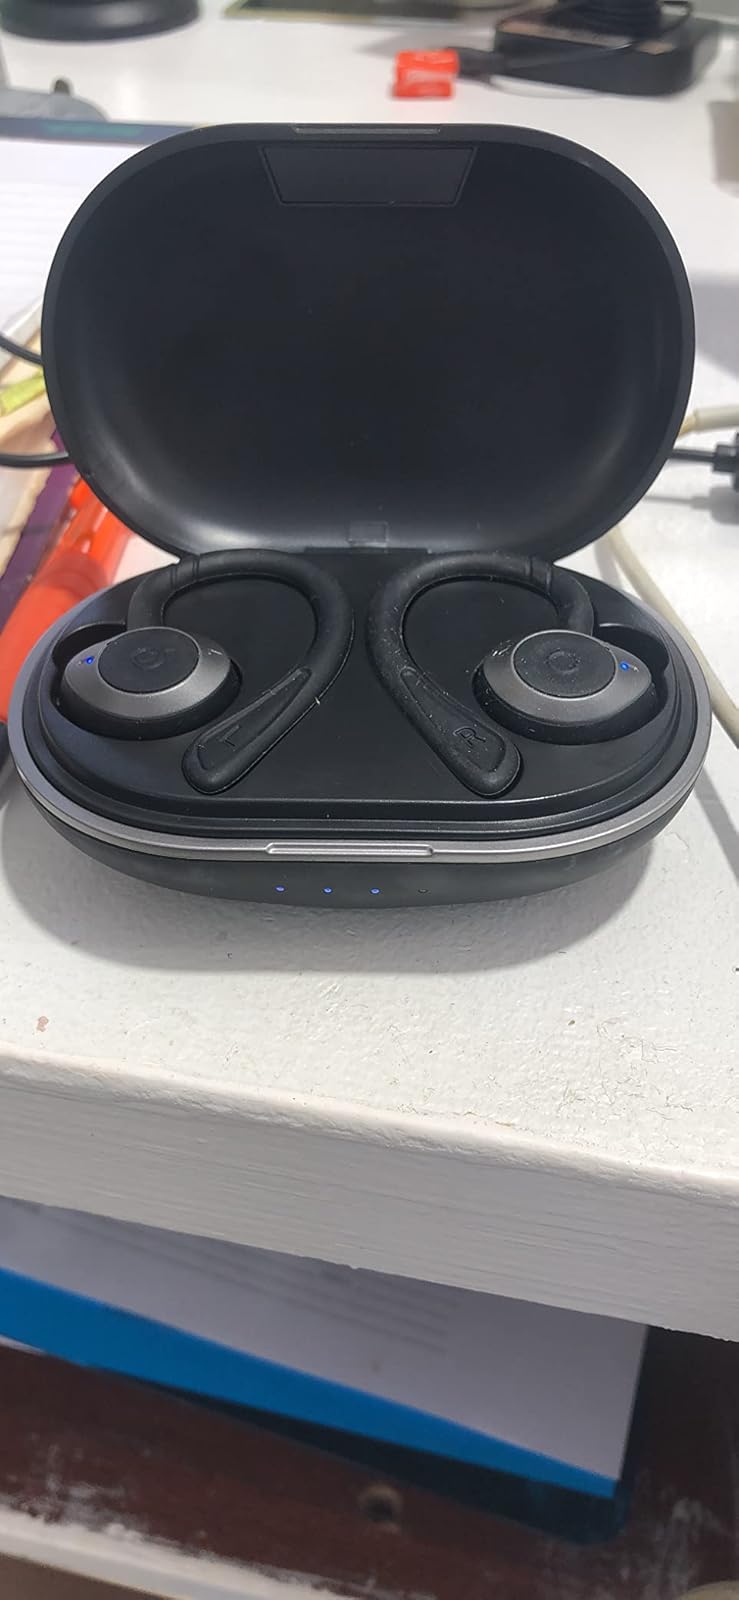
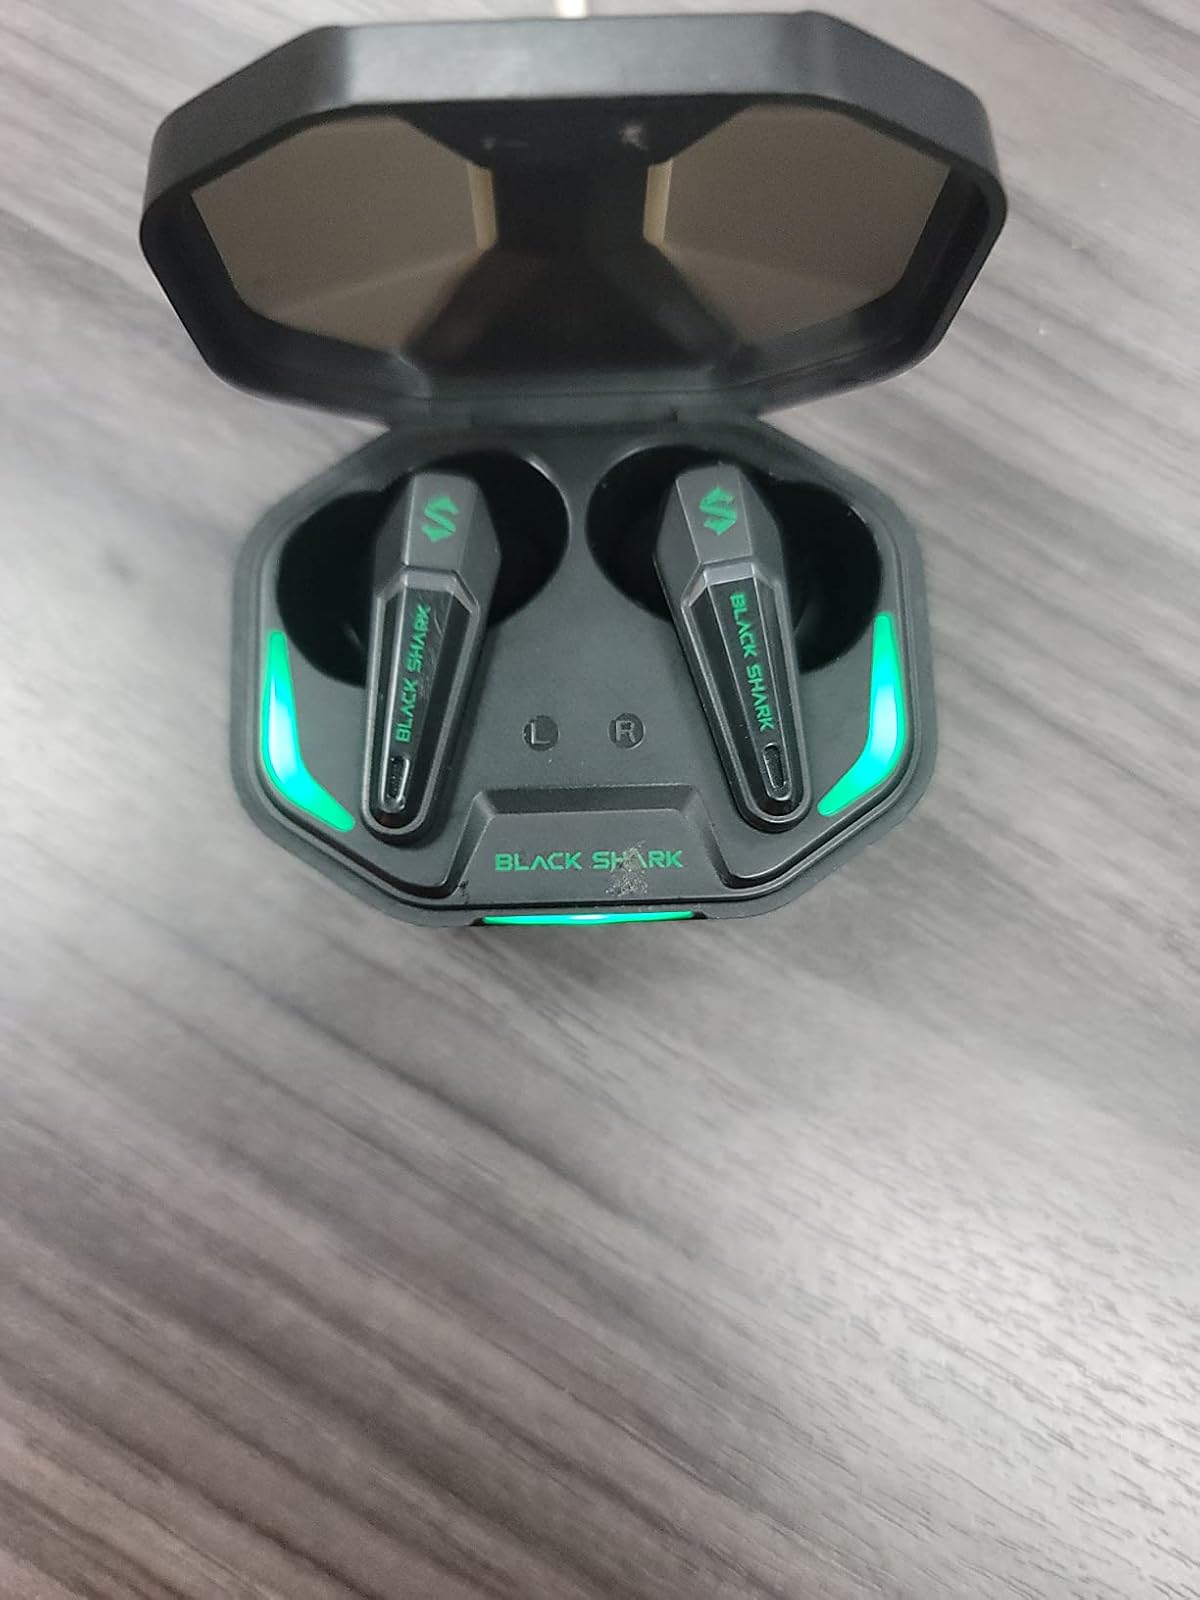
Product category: earbuds
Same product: no